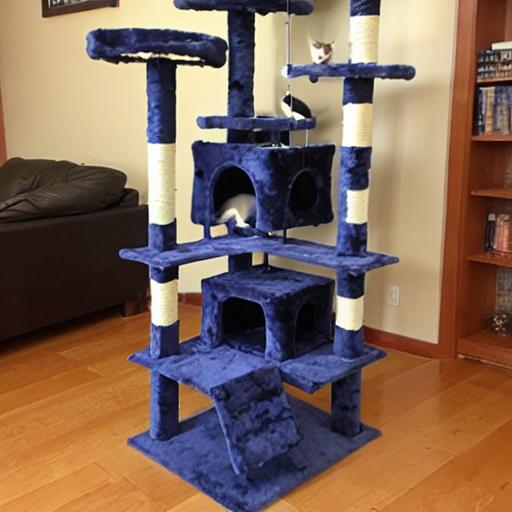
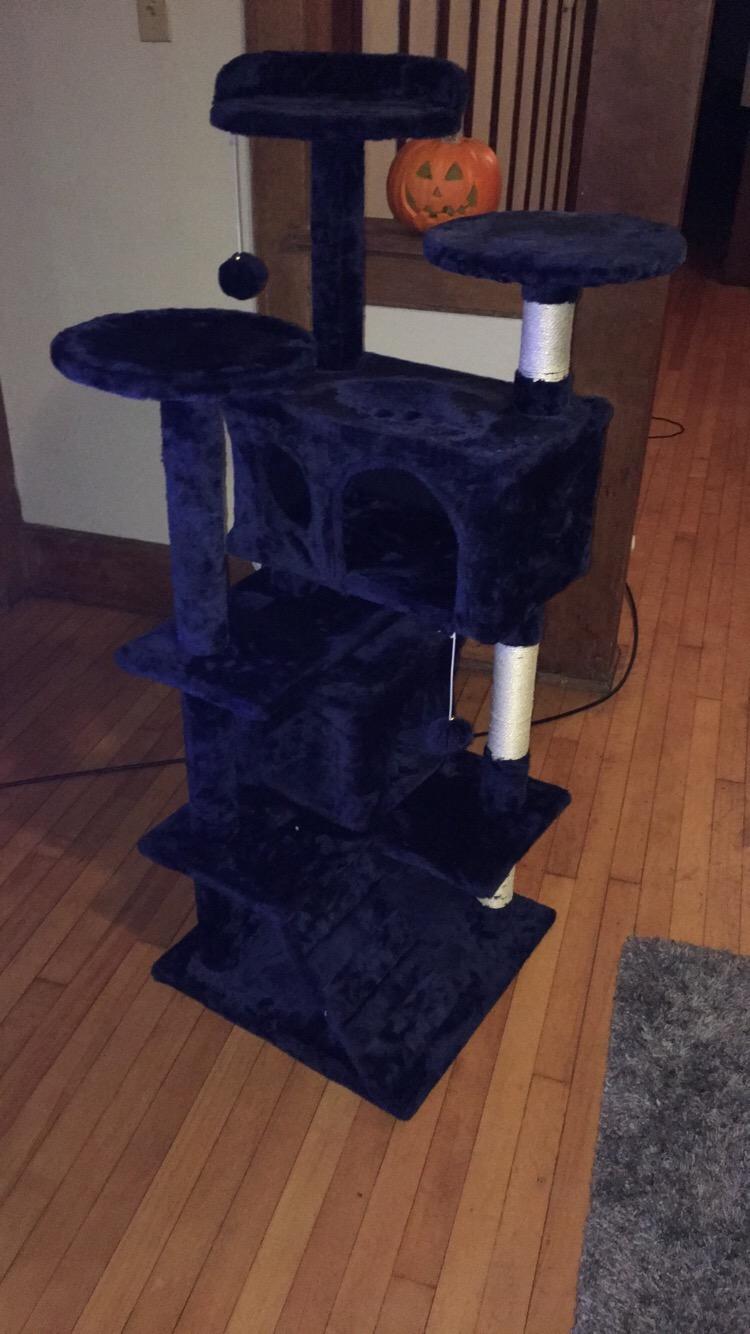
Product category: items_cat tree
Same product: no